Lauren Gunderson

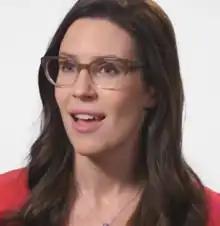
Gunderson in 2020

Lauren Gunderson (born February 5, 1982) is an American playwright, screenwriter, and short story author, born in Atlanta. She lives in San Francisco, where she teaches playwriting. Gunderson was recognized by "American Theatre" magazine as America's most produced living playwright at Theatre Communications Group (TCG, the magazine's publisher) member theaters in 2017, and again in 2019–20.